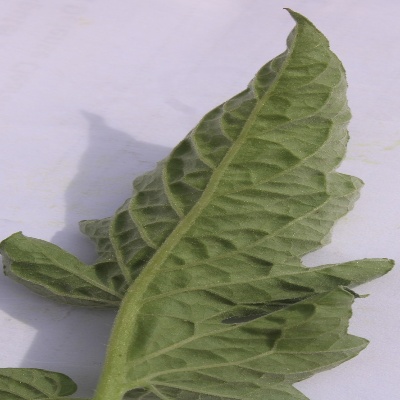
Crop: Tomato
Condition: leaf curl